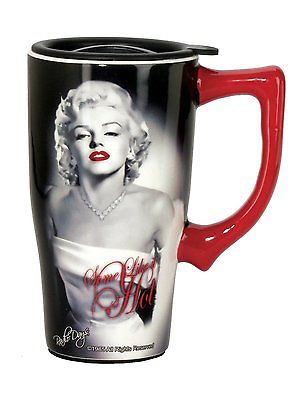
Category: mug